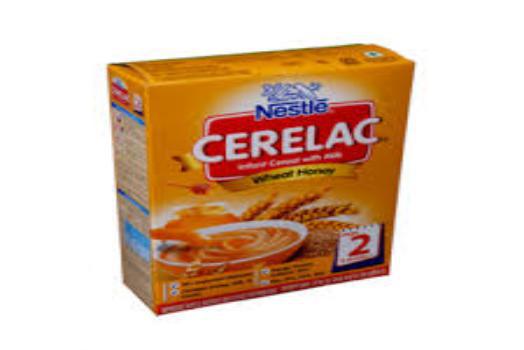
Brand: Cerelac
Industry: Food